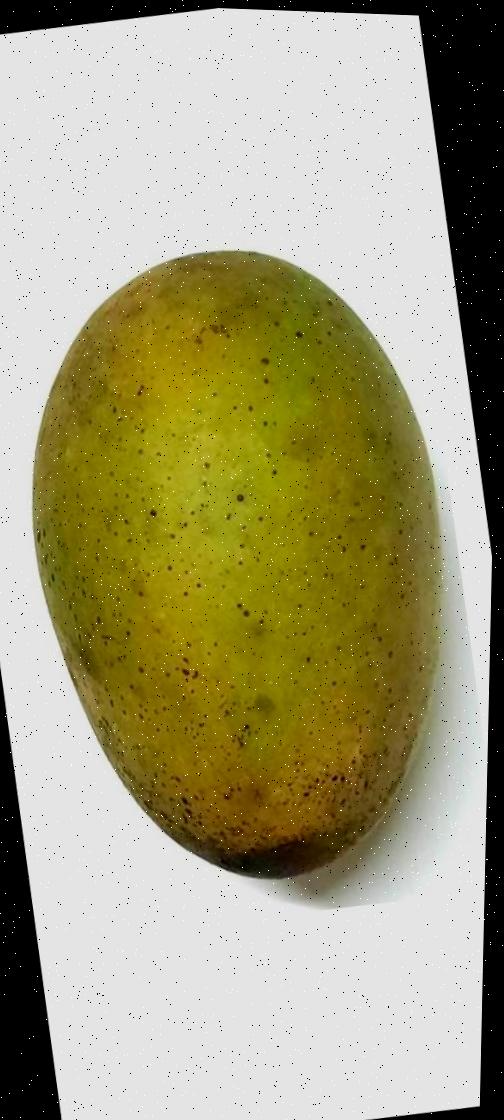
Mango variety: Shada